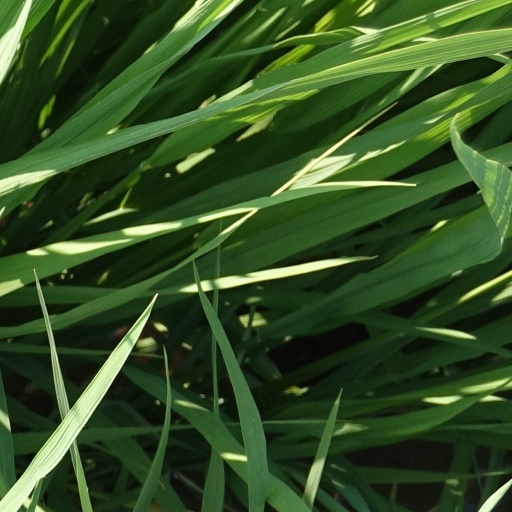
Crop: rice